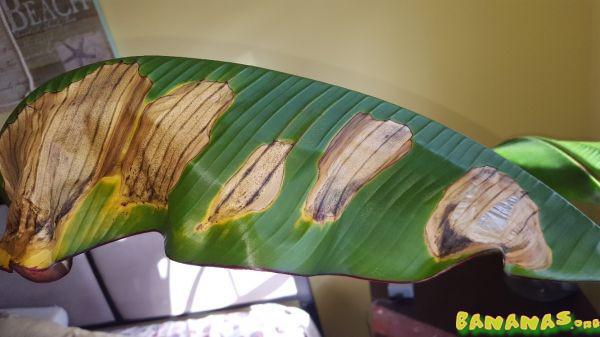
Plant: Banana
Disease: banana cordana leaf spot